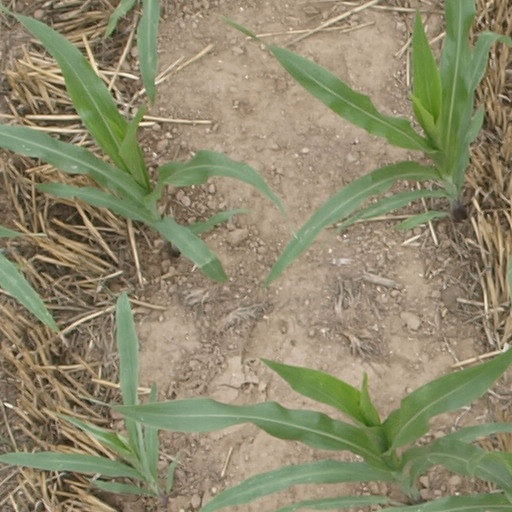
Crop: maize; corn